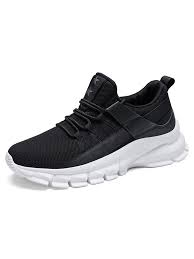
Label: Sneaker